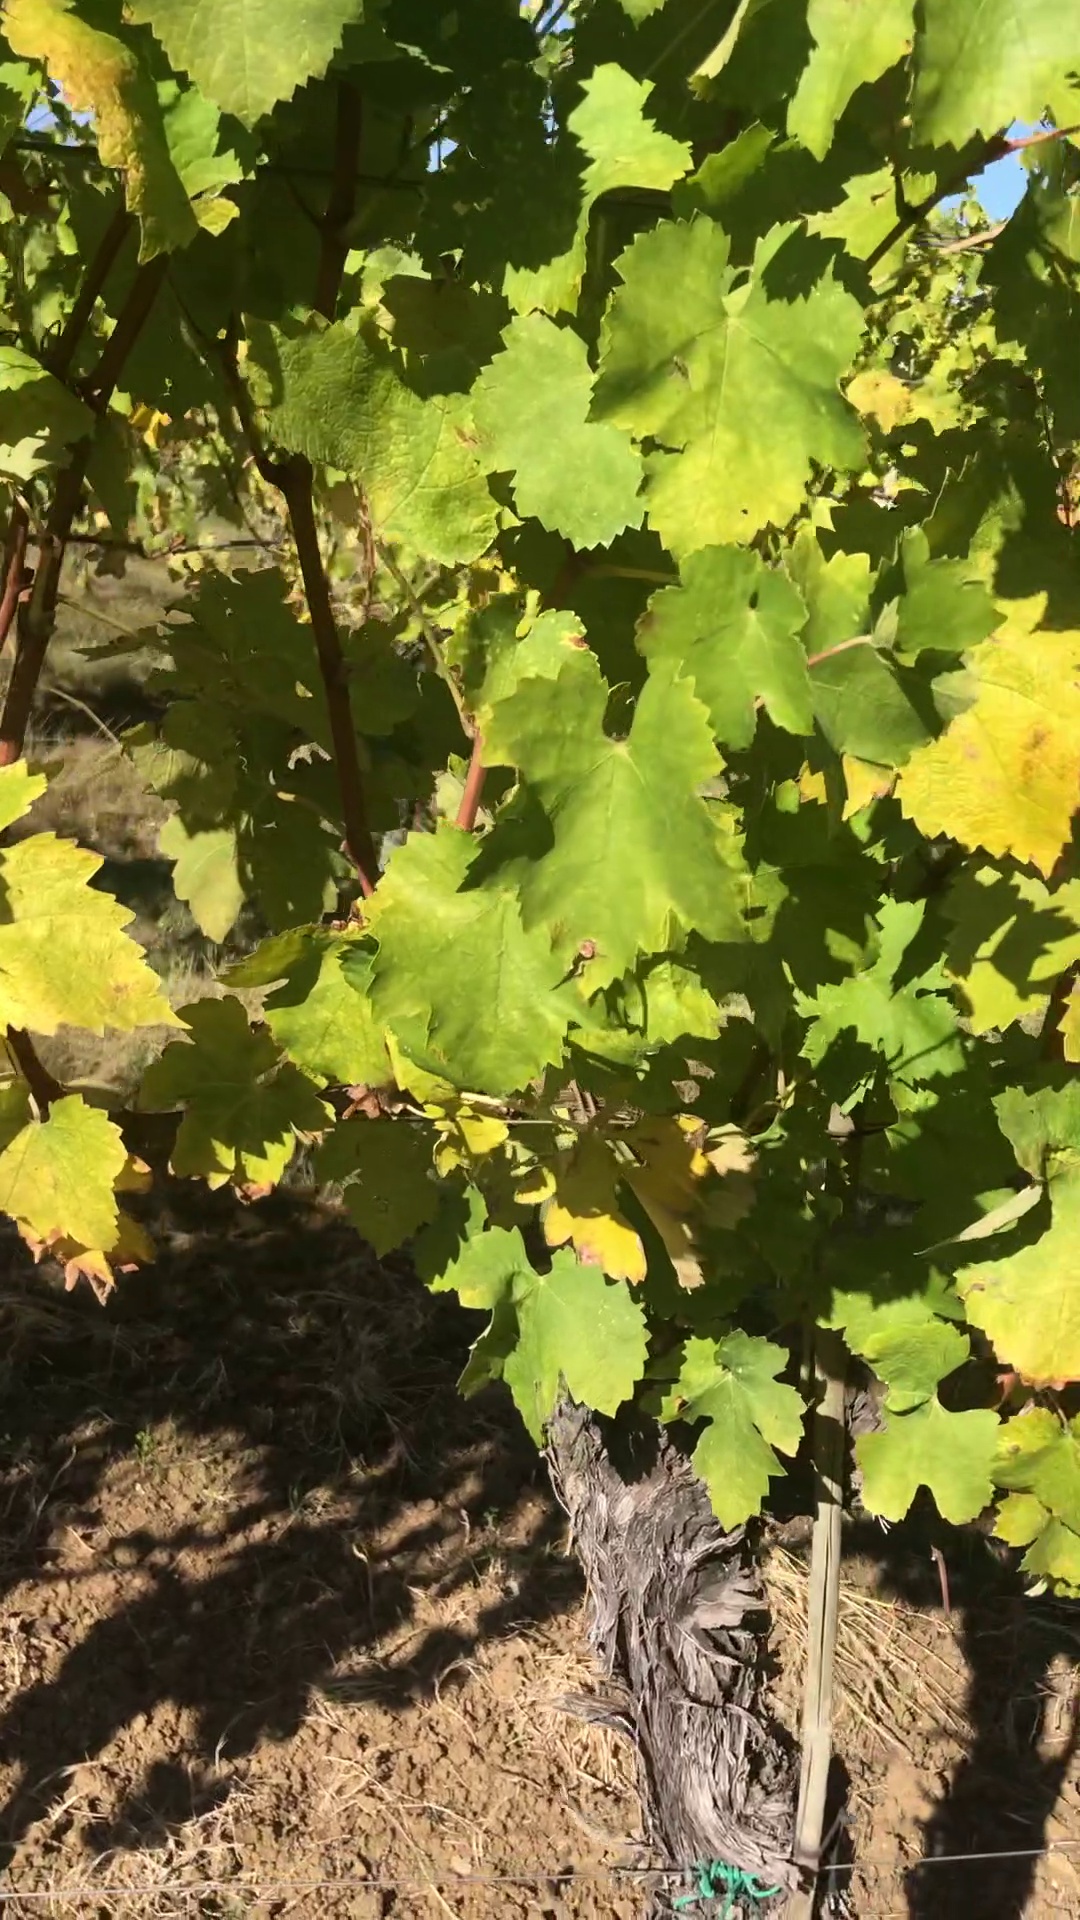
Label: healthy